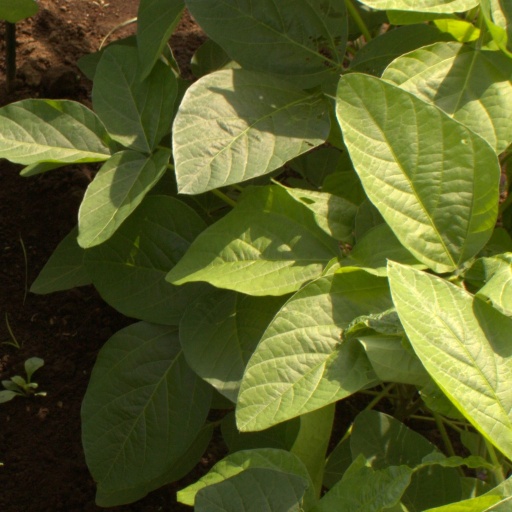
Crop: soybean